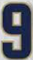
Number: 9